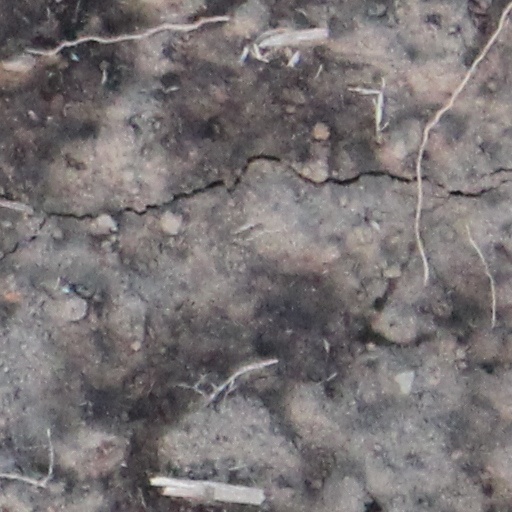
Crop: wheat